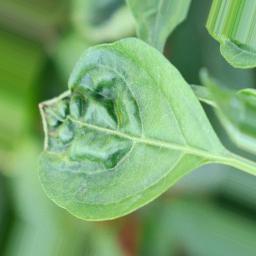
Label: mites_and_trips